Irene Awret

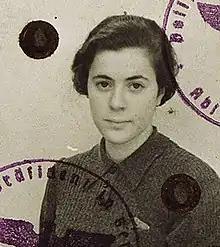
photo from passport issued to Irene Spicker in March 1939

Awret née Spicker was born on January 30, 1921, in Berlin, Germany. She was the youngest of three children. In 1937, as a result of the Nuremberg Laws, Irene left high school and began studying drawing and painting. Around 1939 she and a sister fled to Belgium, where she stayed for several years. She continued her studies and eventually was able to find work restoring wooden sculptures.